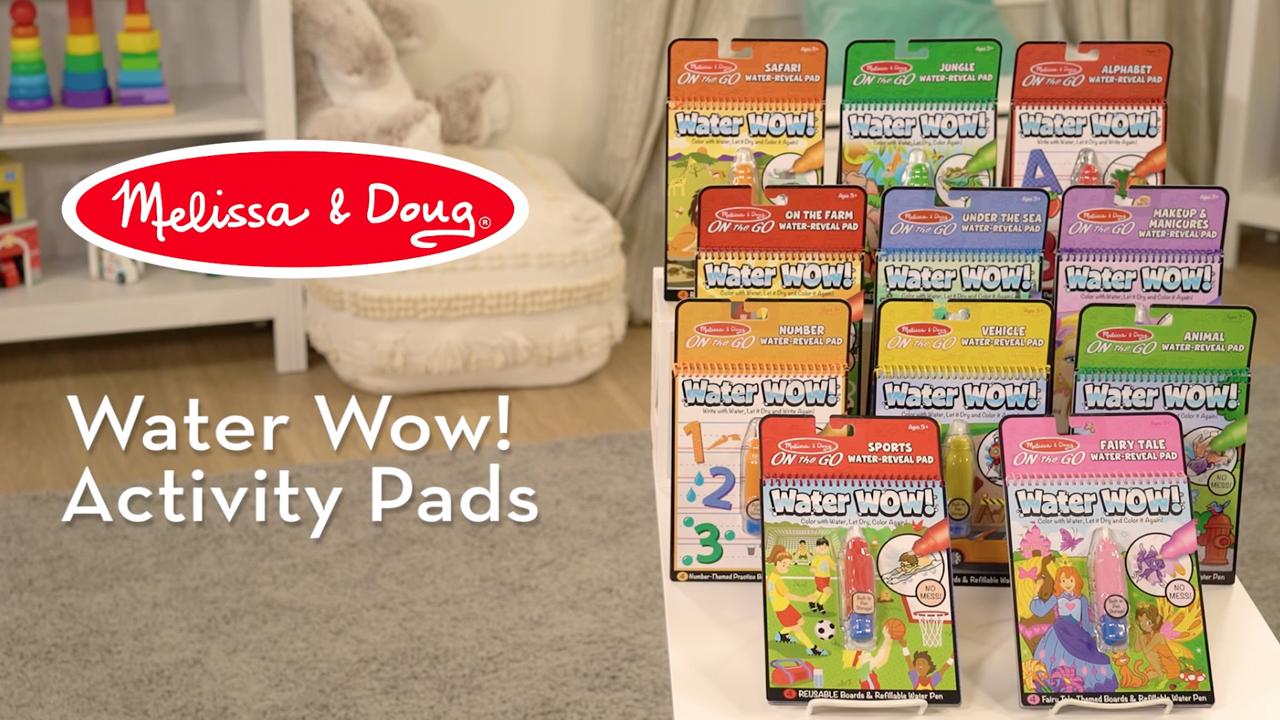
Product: Melissa & Doug Water Wow! Water-Reveal Travel Activity Pad 3-Pack - Flip Pad, Colors-Shapes, Mazes
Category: Toys & Games | Arts & Crafts | Craft Kits | Paint with Water Kits
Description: Set of 3 water-reveal color-with-water pads colors and shapes, mazes, and wacky animal flip pad.
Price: $12.30
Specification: ProductDimensions:7x2.4x10inches|ItemWeight:1.2pounds|ShippingWeight:1.2pounds(Viewshippingratesandpolicies)|DomesticShipping:ItemcanbeshippedwithinU.S.|InternationalShipping:ThisitemcanbeshippedtoselectcountriesoutsideoftheU.S.LearnMore|ASIN:B077D7PBVF|Itemmodelnumber:93645|Manufacturerrecommendedage:36months-6years